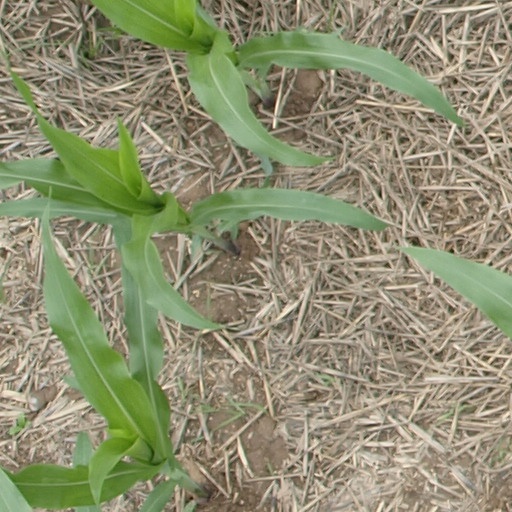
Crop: maize; corn